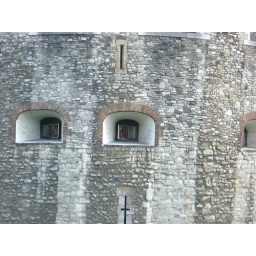
The red figures in the castle walls appear to be figures of Yeoman Warders